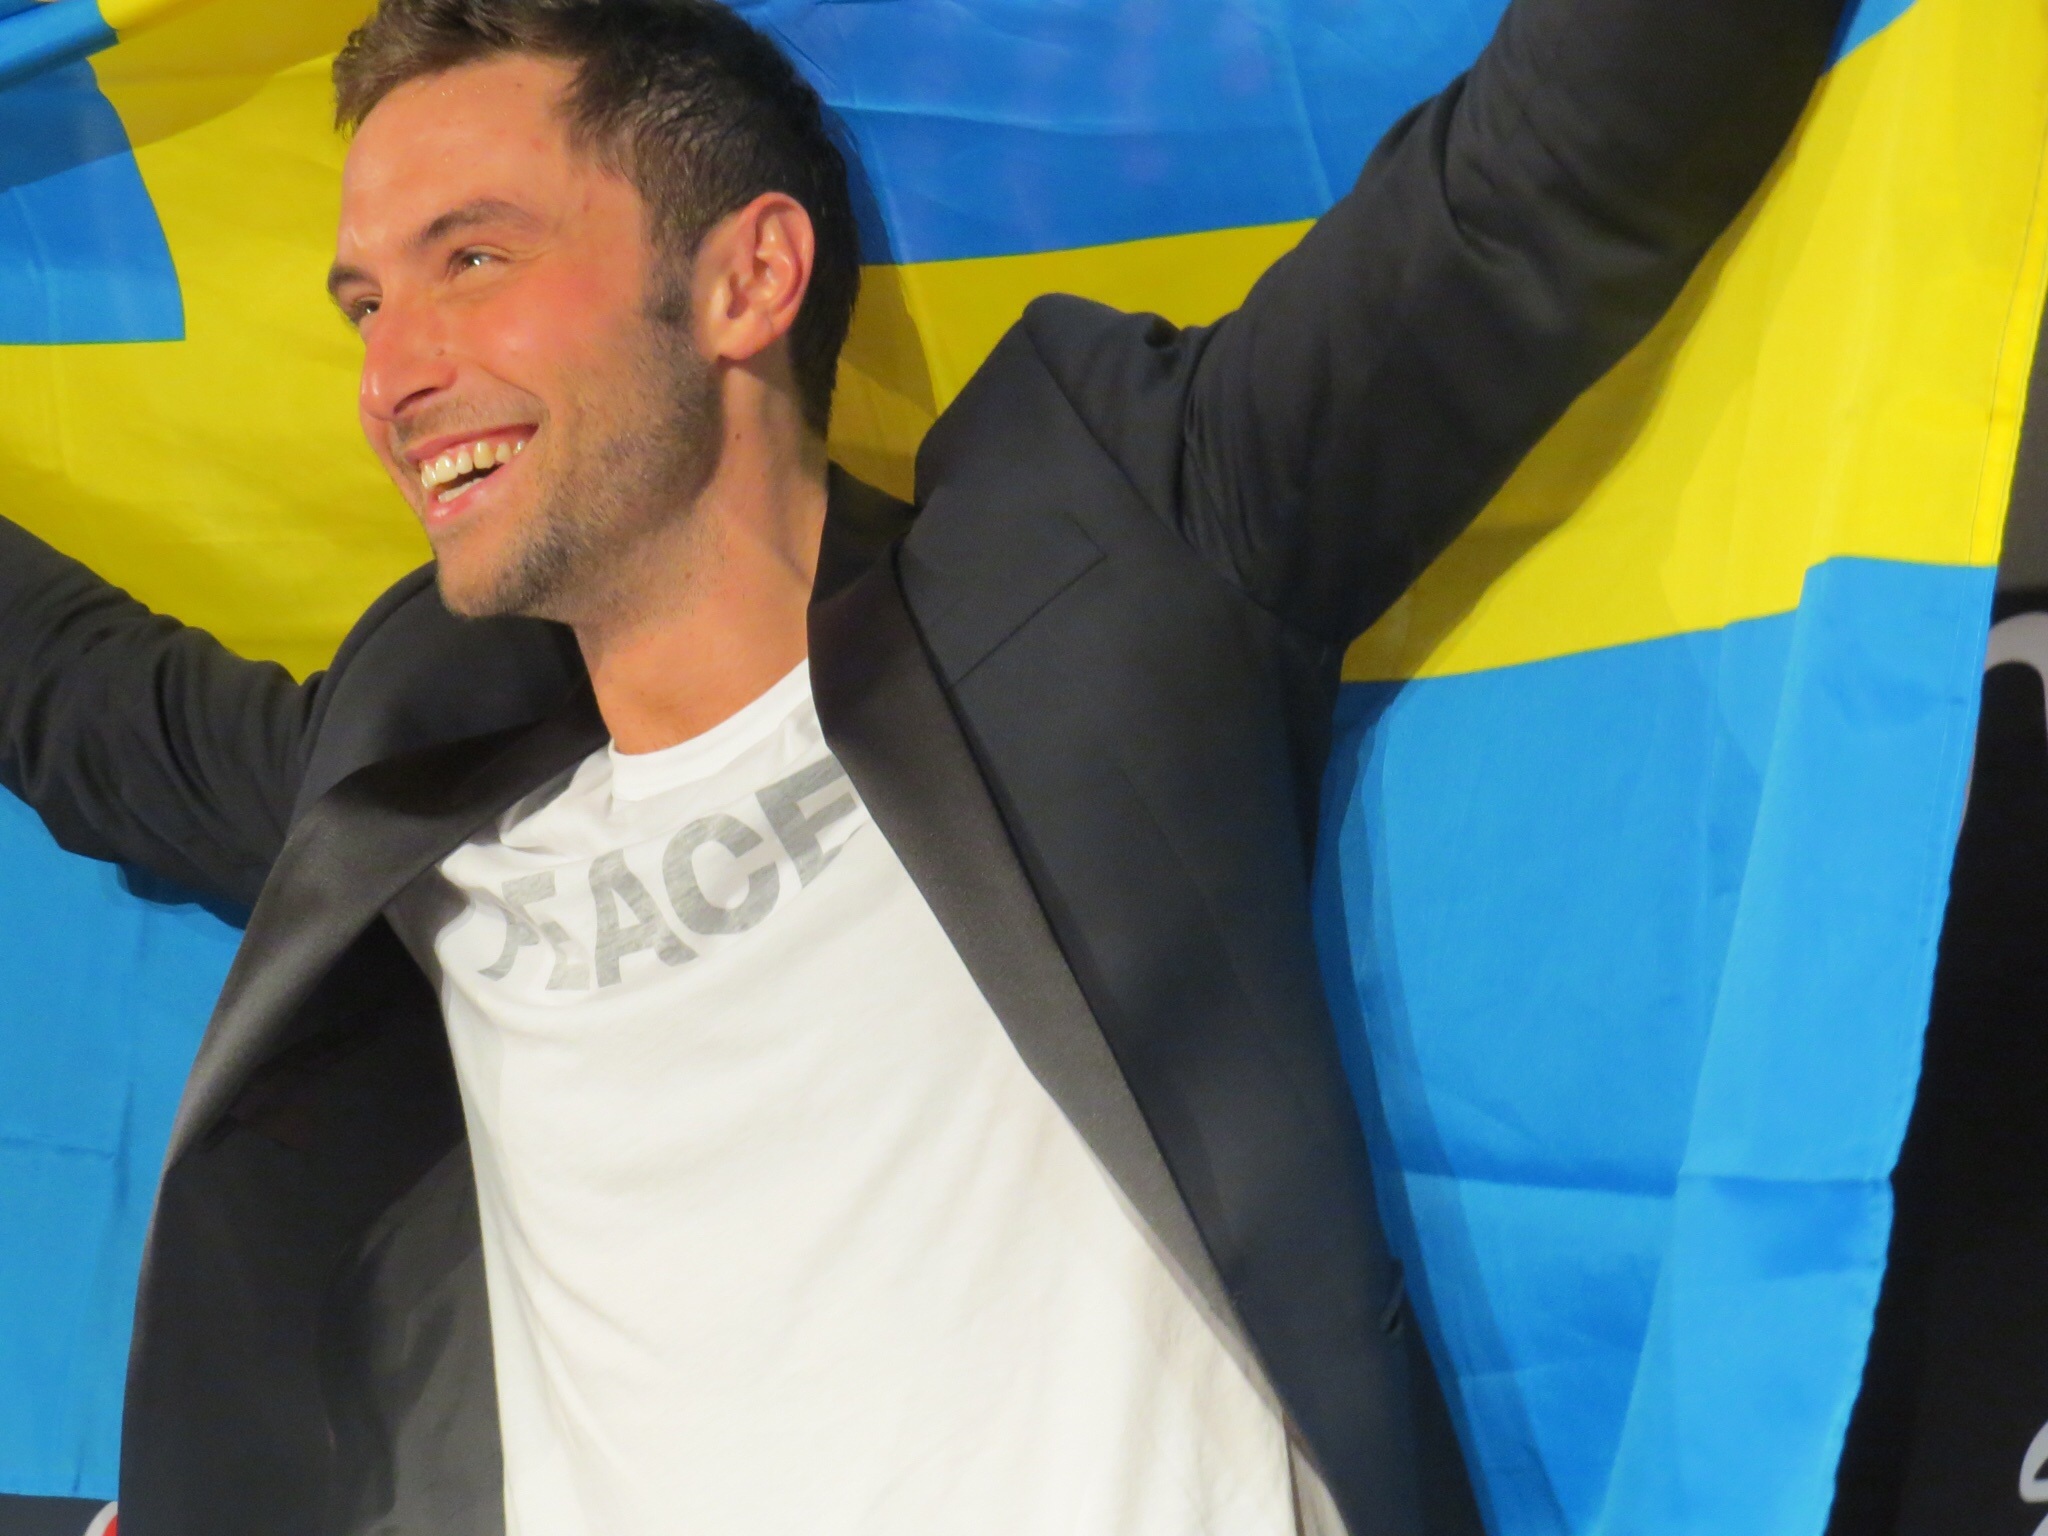
professional, arm, outerwear, product, fun, t shirt, zelmerlof, eurovision sweden, winner of eurovision, song contest 2015